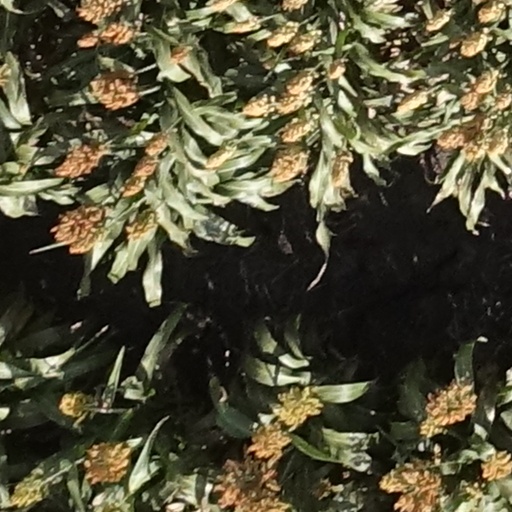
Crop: sorghum